Women's suffrage in Wisconsin

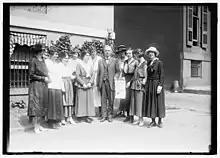
David G. James with ratification receipt, 1920

Attempts to secure women's suffrage in Wisconsin began before the Civil War. In 1846, the first state constitutional convention delegates for Wisconsin discussed women's suffrage and the final document eventually included a number of progressive measures. This constitution was rejected and a more conservative document was eventually adopted. Wisconsin newspapers supported women's suffrage and Mathilde Franziska Anneke published the German language women's rights newspaper, "Die Deutsche Frauen-Zeitung", in Milwaukee in 1852. Before the war, many women's rights petitions were circulated and there was tentative work in forming suffrage organizations. After the Civil War, the first women's suffrage conference held in Wisconsin took place in October 1867 in Janesville. That year, a women's suffrage amendment passed in the state legislature and waited to pass the second year. However, in 1868 the bill did not pass again. The Wisconsin Woman Suffrage Association (WWSA) was reformed in 1869 and by the next year, there were several chapters arranged throughout Wisconsin. In 1884, suffragists won a brief victory when the state legislature passed a law to allow women to vote in elections on school-related issues. On the first voting day for women in 1887, the state Attorney General made it more difficult for women to vote and confusion about the law led to court challenges. Eventually, it was decided that without separate ballots, women could not be allowed to vote. Women would not vote again in Wisconsin until 1902 after separate school-related ballots were created. In the 1900s, state suffragists organized and continued to petition the Wisconsin legislature on women's suffrage. By 1911, two women's suffrage groups operated in the state: WWSA and the Political Equality League (PEL). A voter referendum went to the public in 1912. Both WWSA and PEL campaigned hard for women's equal suffrage rights. Despite the work put in by the suffragists, the measure failed to pass. PEL and WWSA merged again in 1913 and women continued their education work and lobbying. By 1915, the National Woman's Party also had chapters in Wisconsin and several prominent suffragists joined their ranks. The National Woman Suffrage Association (NAWSA) was also very present in Wisconsin suffrage efforts. Carrie Chapman Catt worked hard to keep Wisconsin suffragists on the path of supporting a federal woman's suffrage amendment. When the Nineteenth Amendment went out to the states for ratification, Wisconsin an hour behind Illinois on June 10, 1919. However, Wisconsin was the first to turn in the ratification paperwork to the State Department.